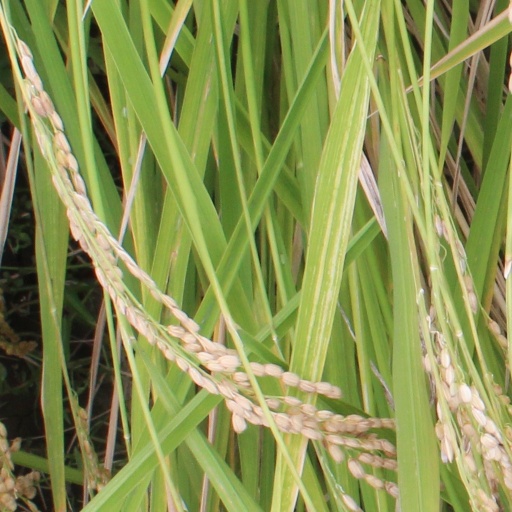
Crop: rice